Helena Angelina Doukaina

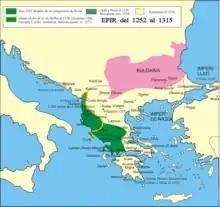
Queen Helena's dowry

She was married to Manfred of Sicily 2 June 1259, after the death of his first wife Beatrice of Savoy in 1257 and his own rise to the throne on 10 August 1258. D. J. Geanakoplos notes that this marriage was surprising, considering Manfred's father Frederick II had been in an alliance with John III Vatatzes, the late ruler of the Empire of Nicaea, but "one must consider that conquest of the Byzantine Empire had been a traditional Norman aim for almost a century, and that Manfred was now in a strong enough position in Italy to discard his father's alliance and to look to those who could assist him in his ambitions for Balkan domination." Few details of how this marriage was arranged have come down to us. "It would be of interest," Geanakoplos observes, "to know who took the initiative to promote the marriage alliance; whether Manfred's marriage preceded that of William of Achaea to Anna, another daughter of Michael II; and, most important, whether Manfred's Epirote possessions were secured from Michael II actually as a result of conquest or as a dowry."